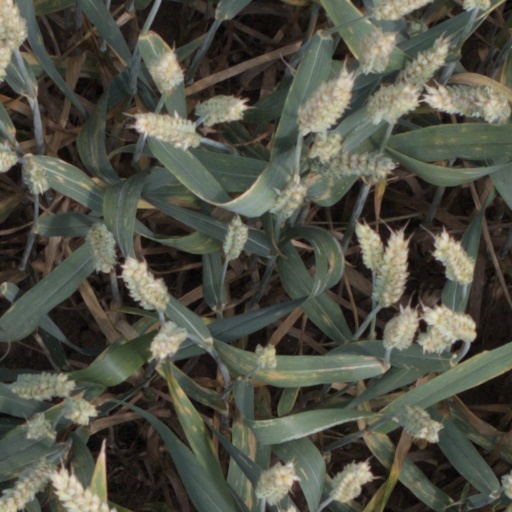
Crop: wheat